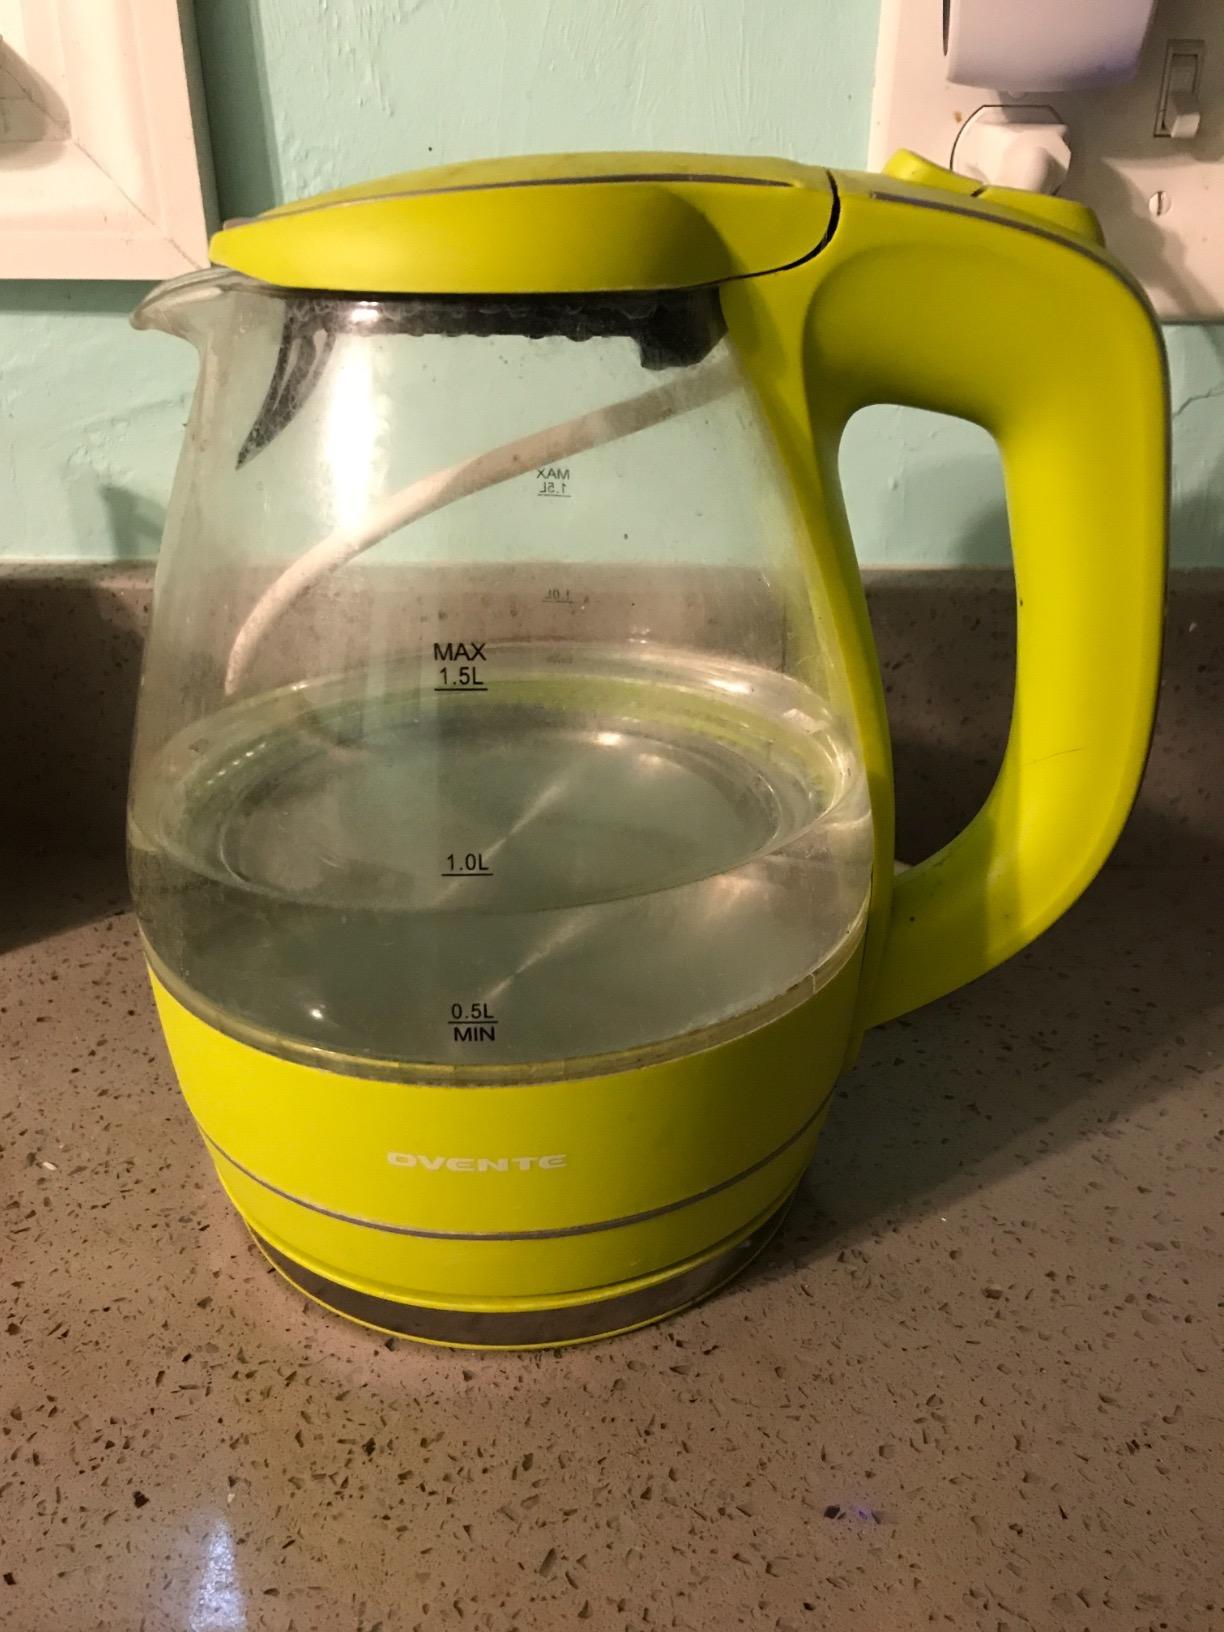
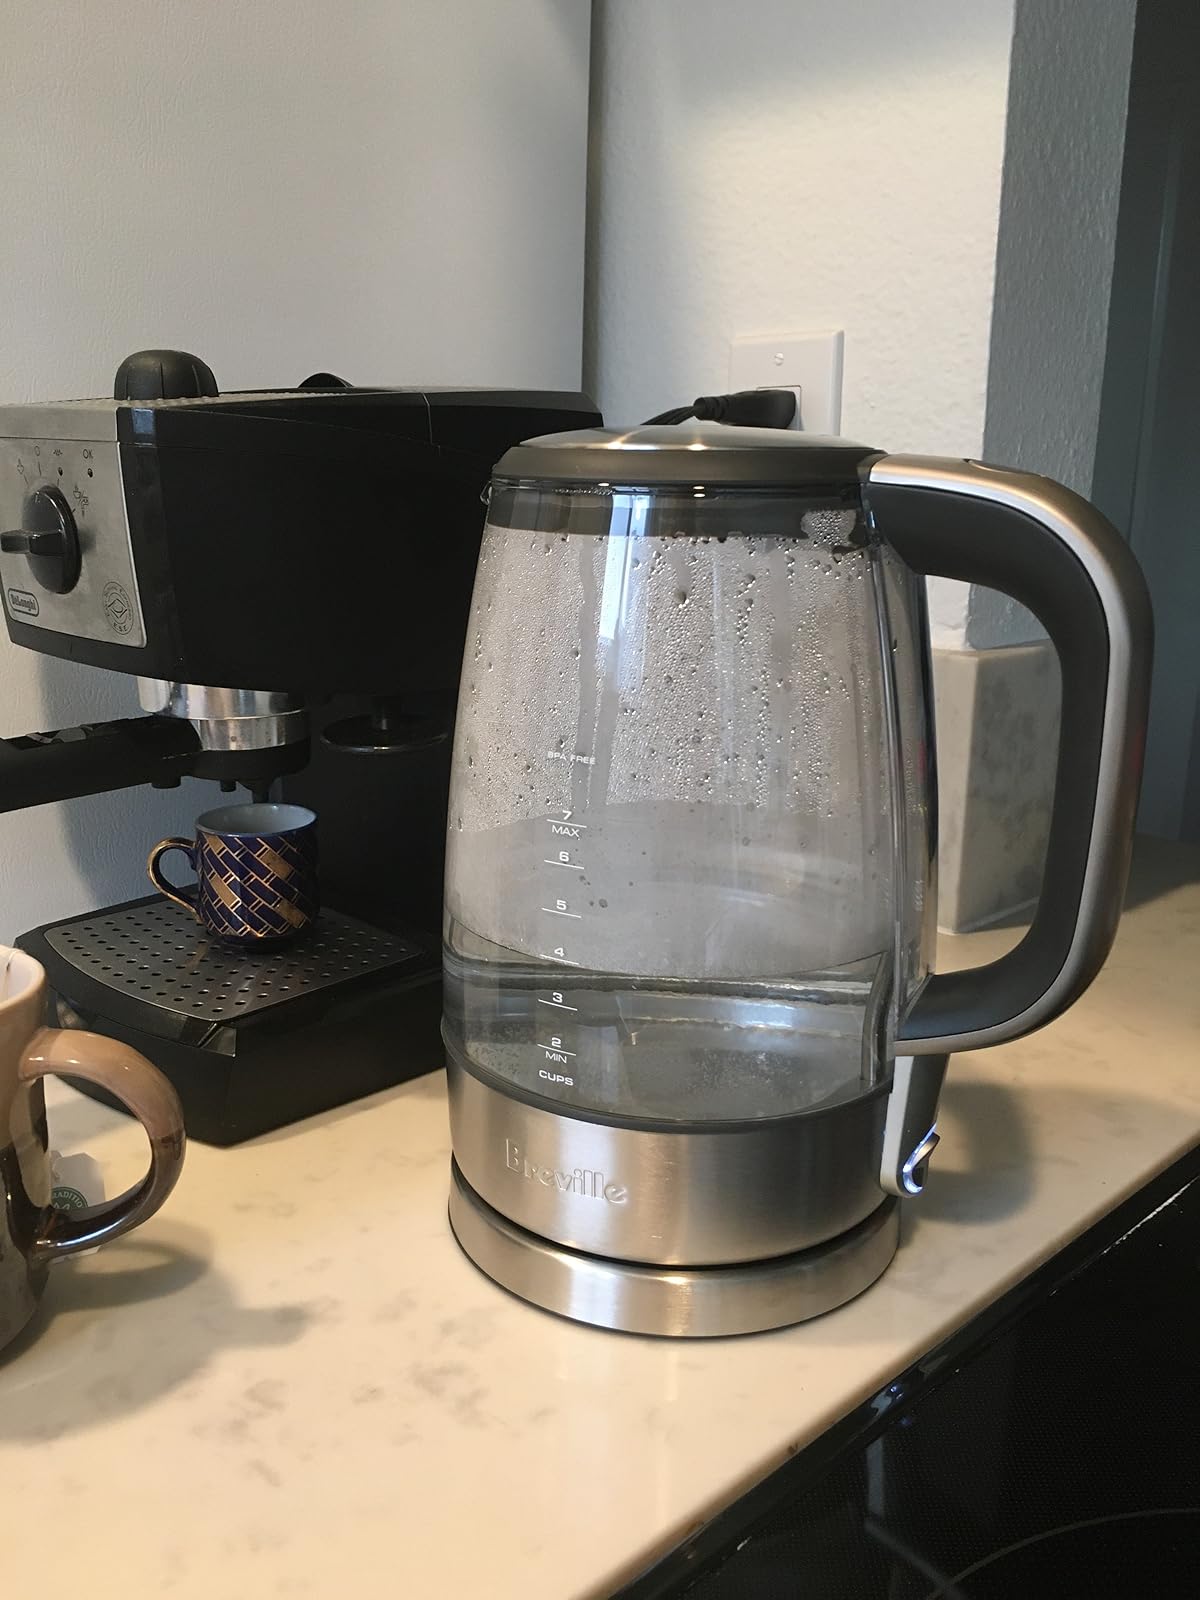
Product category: items_kettle
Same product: no